Dduallt railway station

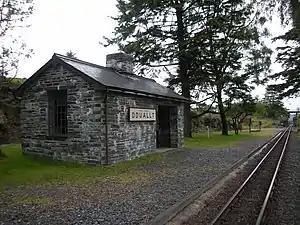
Dduallt station.

Dduallt railway station (pronounced ) is a passenger station on the narrow gauge Ffestiniog Railway in northwest Wales, which was built in 1836 to carry dressed slate from Blaenau Ffestiniog to Porthmadog for export by sea.